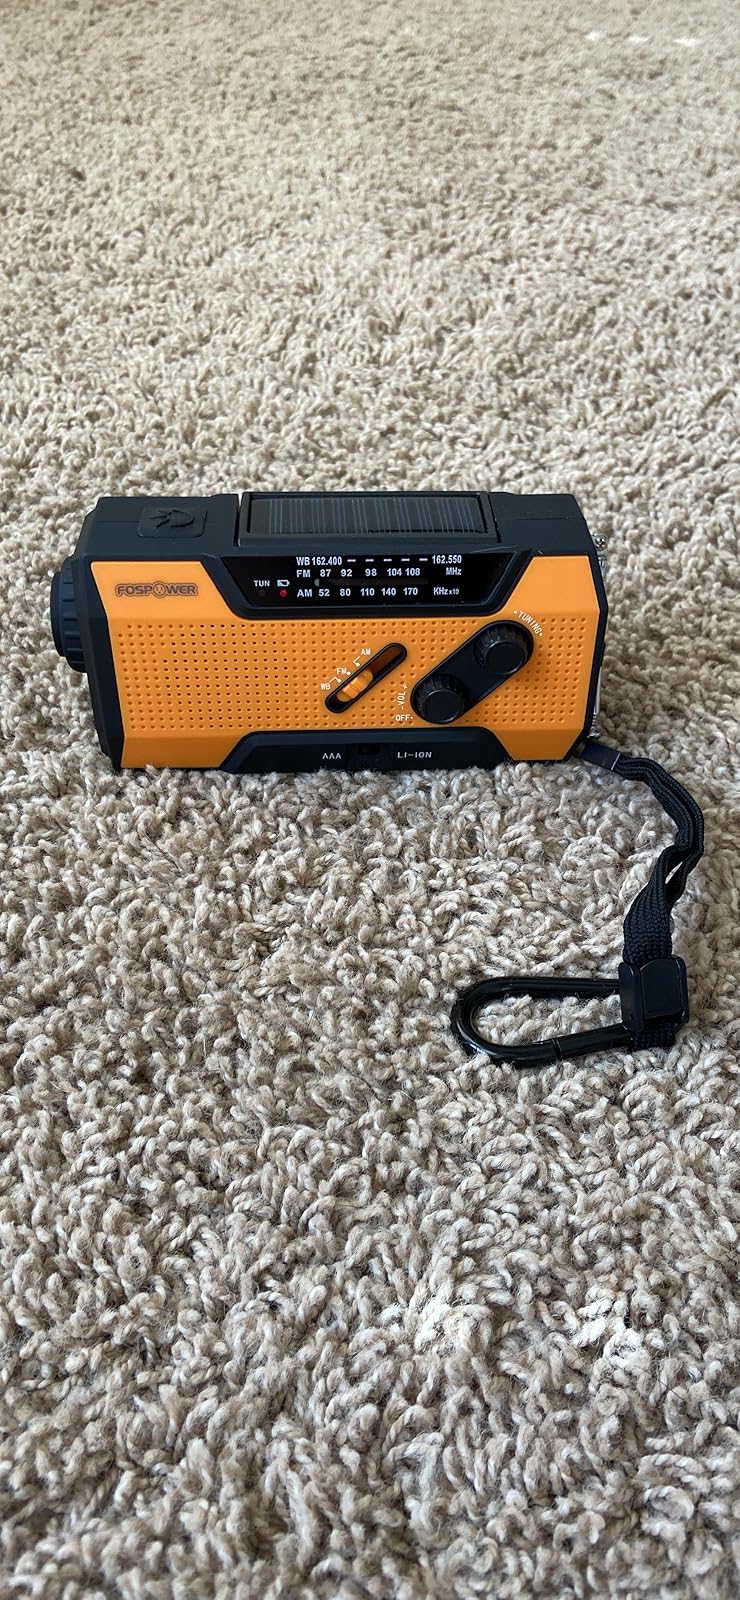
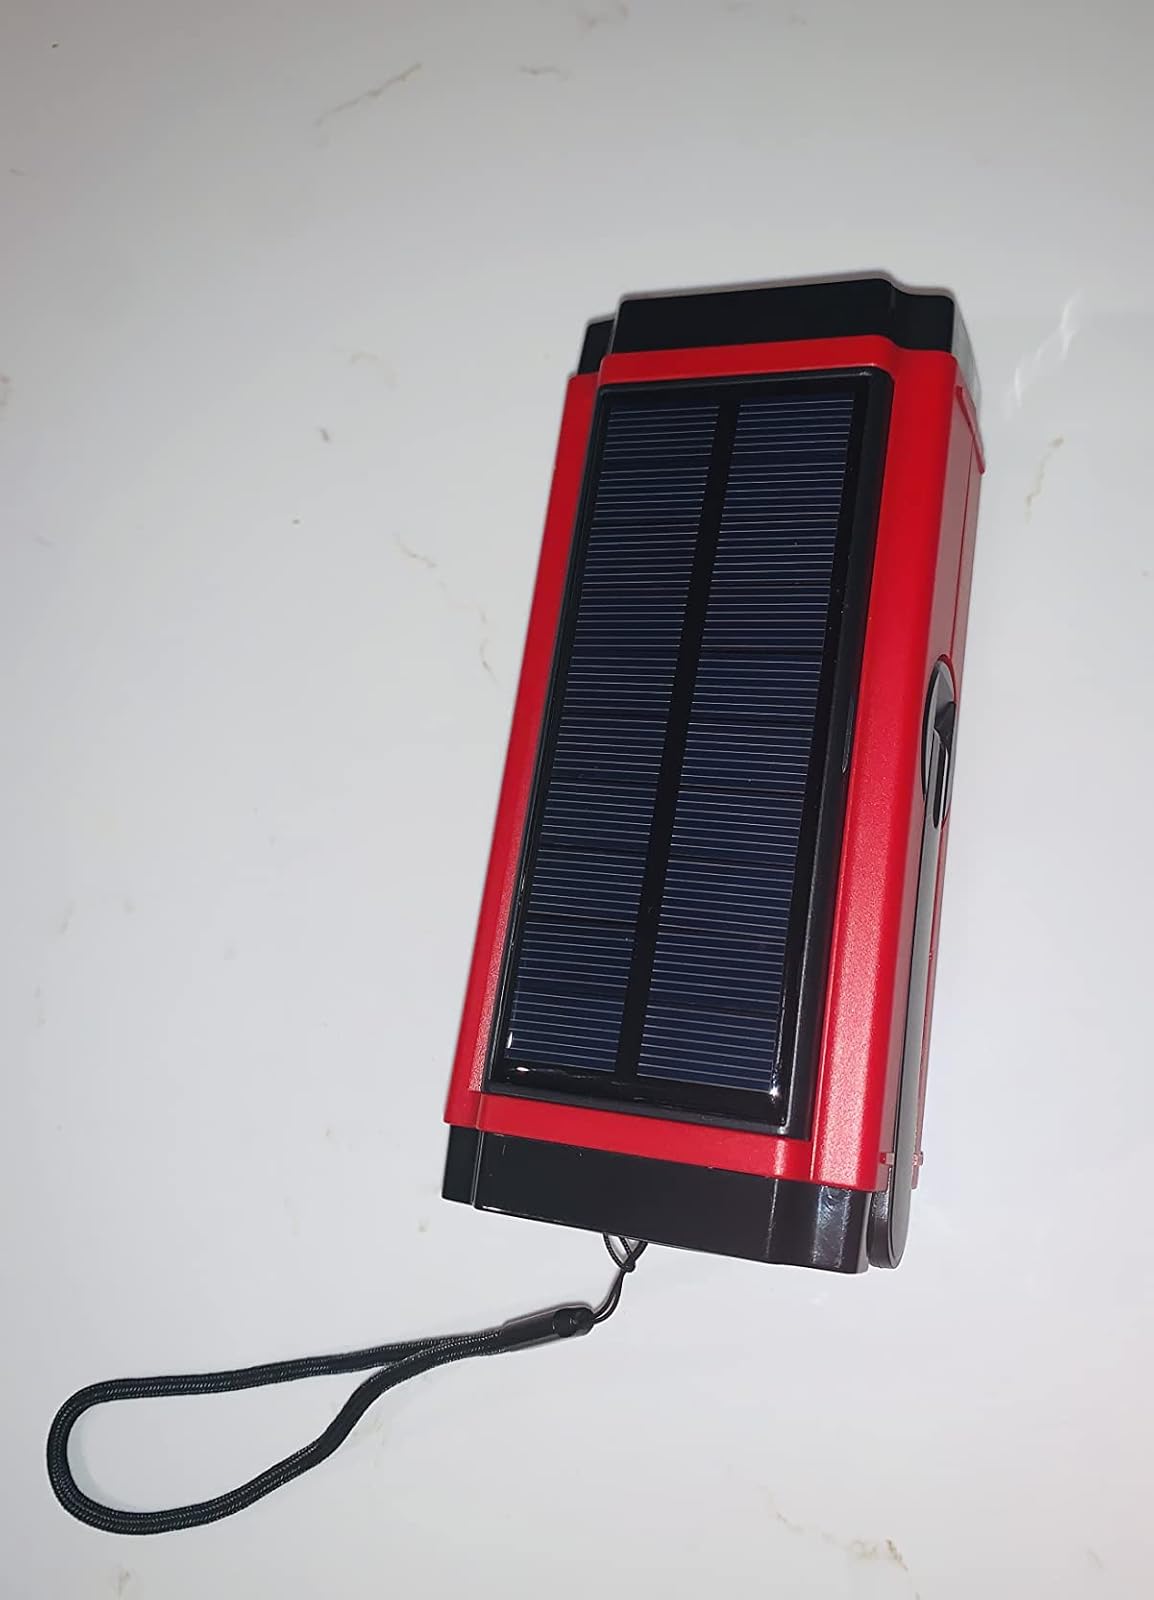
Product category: radio
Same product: no